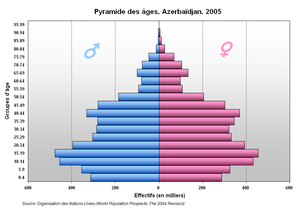
Pyramide des âges, Azerbaïdjan, 2005
L'article démographie de l'Azerbaïdjan contient des statistiques sur la démographie de l'Azerbaïdjan.